List of World War I memorials and cemeteries in Lorraine

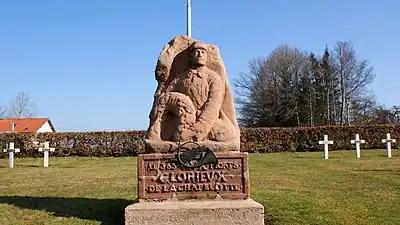

The cemetery contains the remains of 2,653 Frenchmen, of whom 1,209 lie in two ossuaries. The bodies here were moved from smaller burial plots at Angomont, Badonviller, Baccarat, Montigny, Neufmaisons, Pierre-Percée and Saint-Maurice.